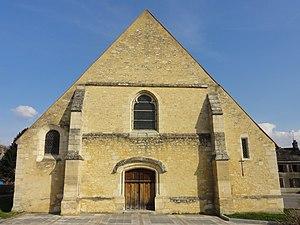
Église Saint-Denis de Bornel - voir titre.
L'église Saint-Denis est une église catholique paroissiale située à Bornel, dans le département de l'Oise, en France. Sa fondation remonte à l'époque mérovingienne, et son vocable lui a probablement été donné par l'abbaye de Saint-Denis, qui est le seigneur du village. Le collateur de la cure est néanmoins le prieuré Sainte-Madeleine de Bornel, qui dépend de l'abbaye de Vézelay. La partie la plus ancienne de l'église actuelle est la partie arrière du chœur, qui est de style roman, et date de la fin des années 1140. Le plan en hémicycle de la chapelle latérale sud peut être ramené à une potentielle absidiole romane. Pendant le dernier quart du XIIᵉ siècle, un collatéral gothique fut ajouté au nord du chœur. Les grandes arcades de la nef non voûtée sont construites au tout début du XIIIᵉ siècle. Sous la guerre de Cent Ans, l'église subit apparemment des destructions importantes, car elle est en grande partie reconstruite à la fin du XVᵉ siècle, dans un style flamboyant plutôt rustique. Enfin, les piles du clocher sont reprises au XVIIᵉ ou XVIIIᵉ siècle, et le collatéral sud est remanié.